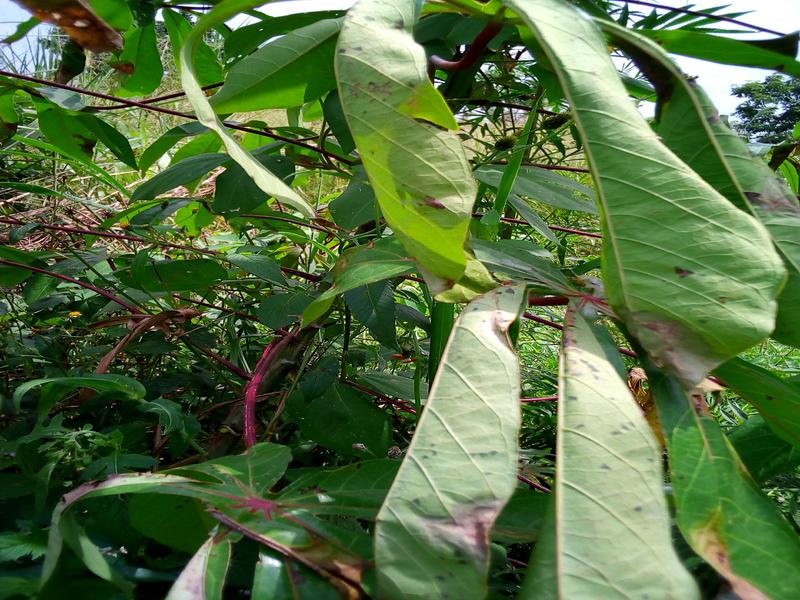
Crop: cassava
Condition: bacterial_blight